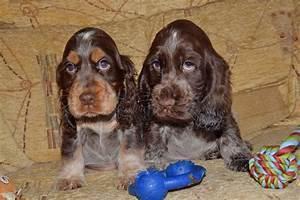
dog